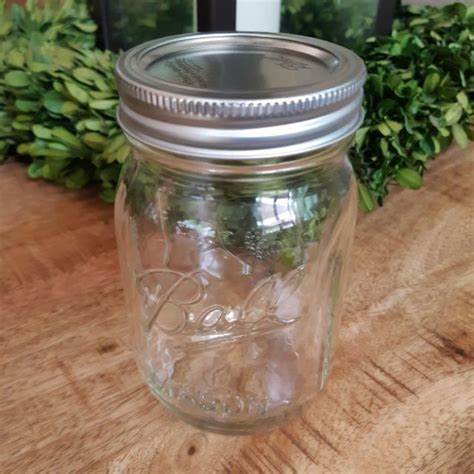
Label: glass